Police brutality by country

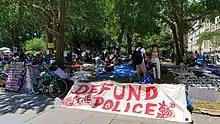
In June 2020, the "defund the police" slogan gained widespread popularity during the George Floyd protests.

With the beginning and spread of several mass movements of protests in 1968, including various regions and cities of Spain united against Francisco Franco's regime, the Francoist dictatorship of Spain repressed the protests and strikes in the country using police brutality and state violence.